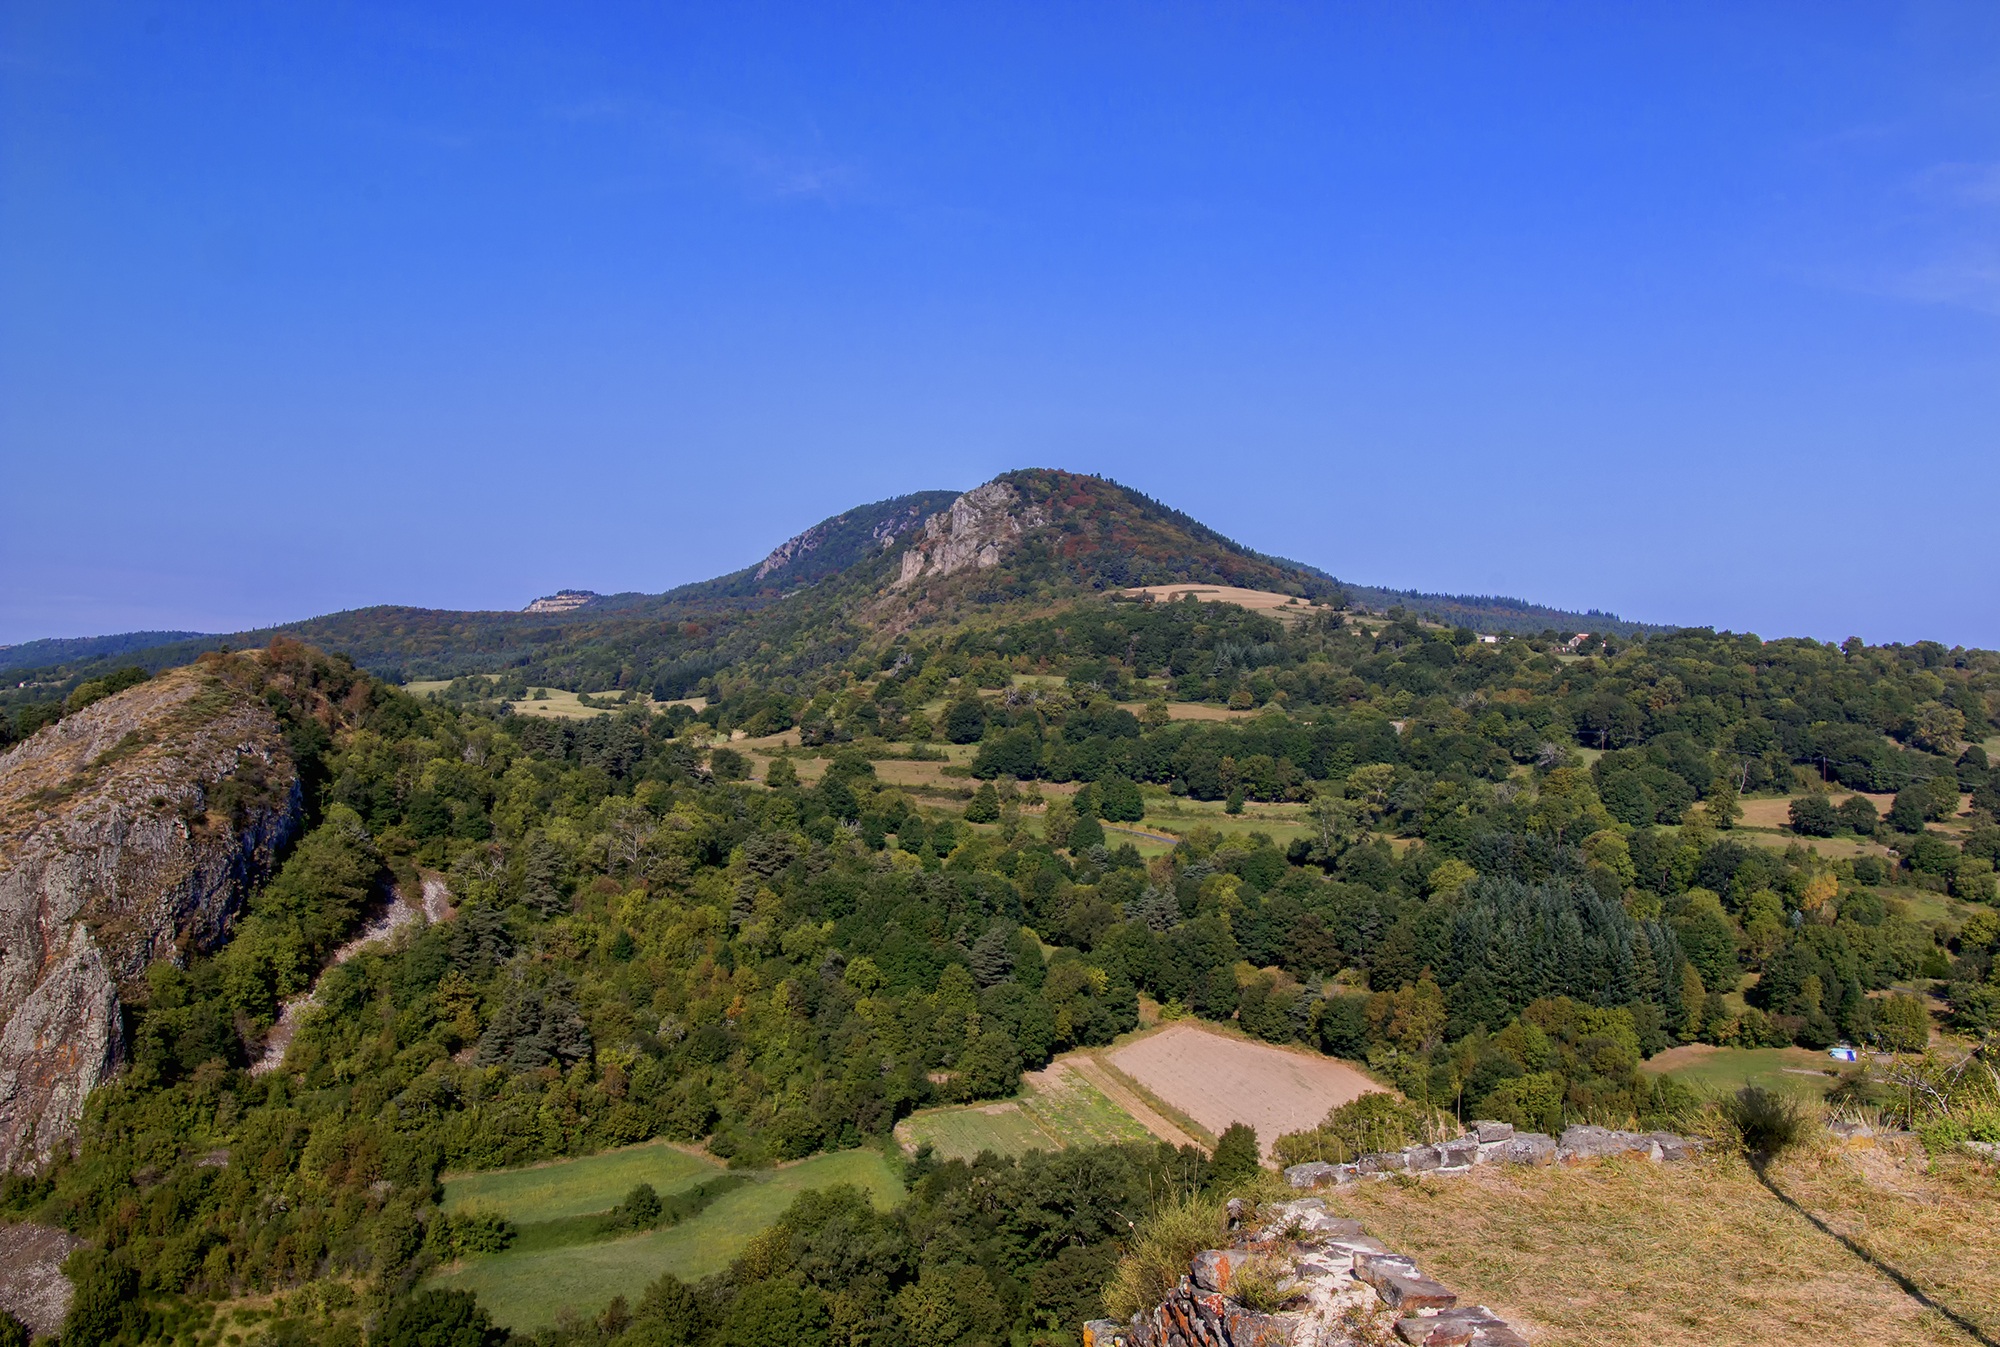
landscape, nature, forest, mountain, hiking, hill, adventure, valley, mountain range, panorama, france, wild, terrain, ridge, summit, auvergne, plateau, fell, ecosystem, savage, landform, artias, retournac, high loire, geographical feature, mountainous landforms